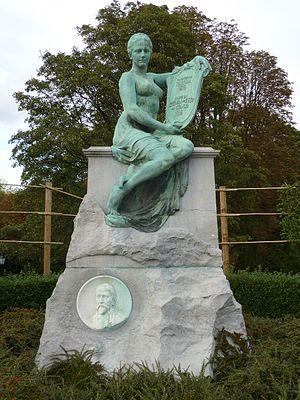
Mémorial Ernest Cambier au parc Josaphat, Schaerbeek, Bruxelles, Belgique.